Brendon Small

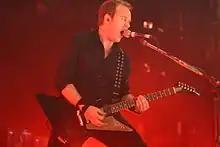
Small in concert in 2008

Small performed guest vocals as Nathan Explosion on the Zimmers Hole song "The Vowel Song". Small contributed guitar work to the songs "Devils Teeth" from Exodus's album "", as well as "More Metal Than You" from comedian Brian Posehn's album "Fart and Wiener Jokes". Small created the "Murder Mix" of the song "Liar" by Emilie Autumn from the "Liar/Dead Is the New Alive" EP. Small performed the solo for the song "Get It Up" (Van Halen cover) on Sylencers' debut album "A Lethal Dose of Truth". Small performs a guitar solo on the song "Let's Make Out" on the Sex Slaves album "Call of the Wild".